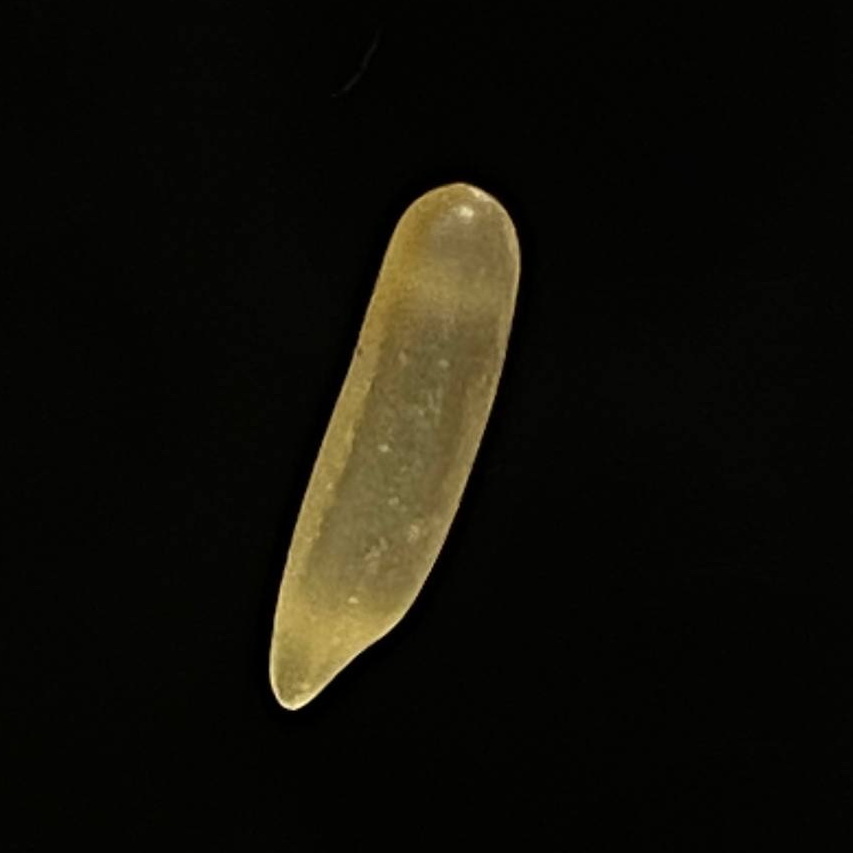
Rice variety: Bashmoti